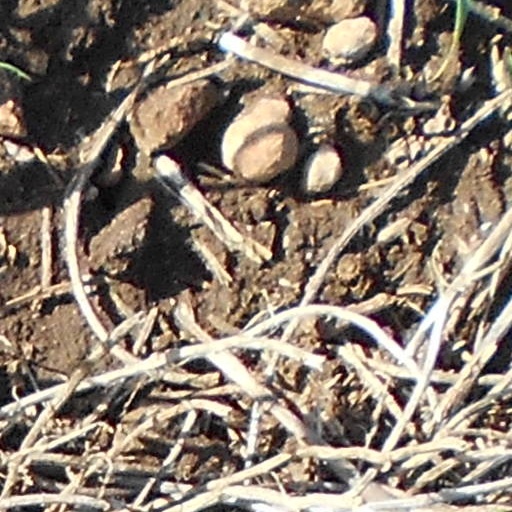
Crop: wheat